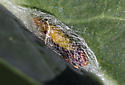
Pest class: diamondback_moth